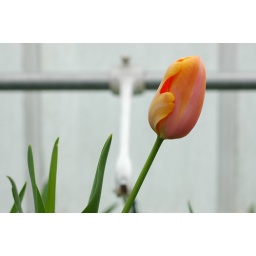
The green house window frames create an interesting background, at the Lyman Plant House in Northampton